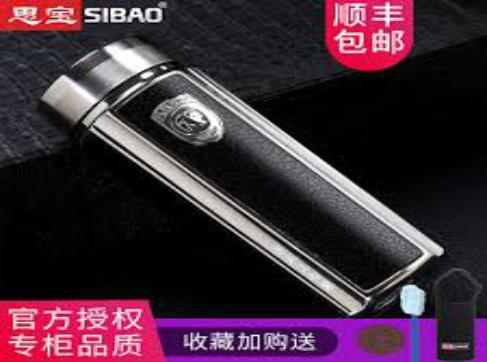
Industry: Necessities